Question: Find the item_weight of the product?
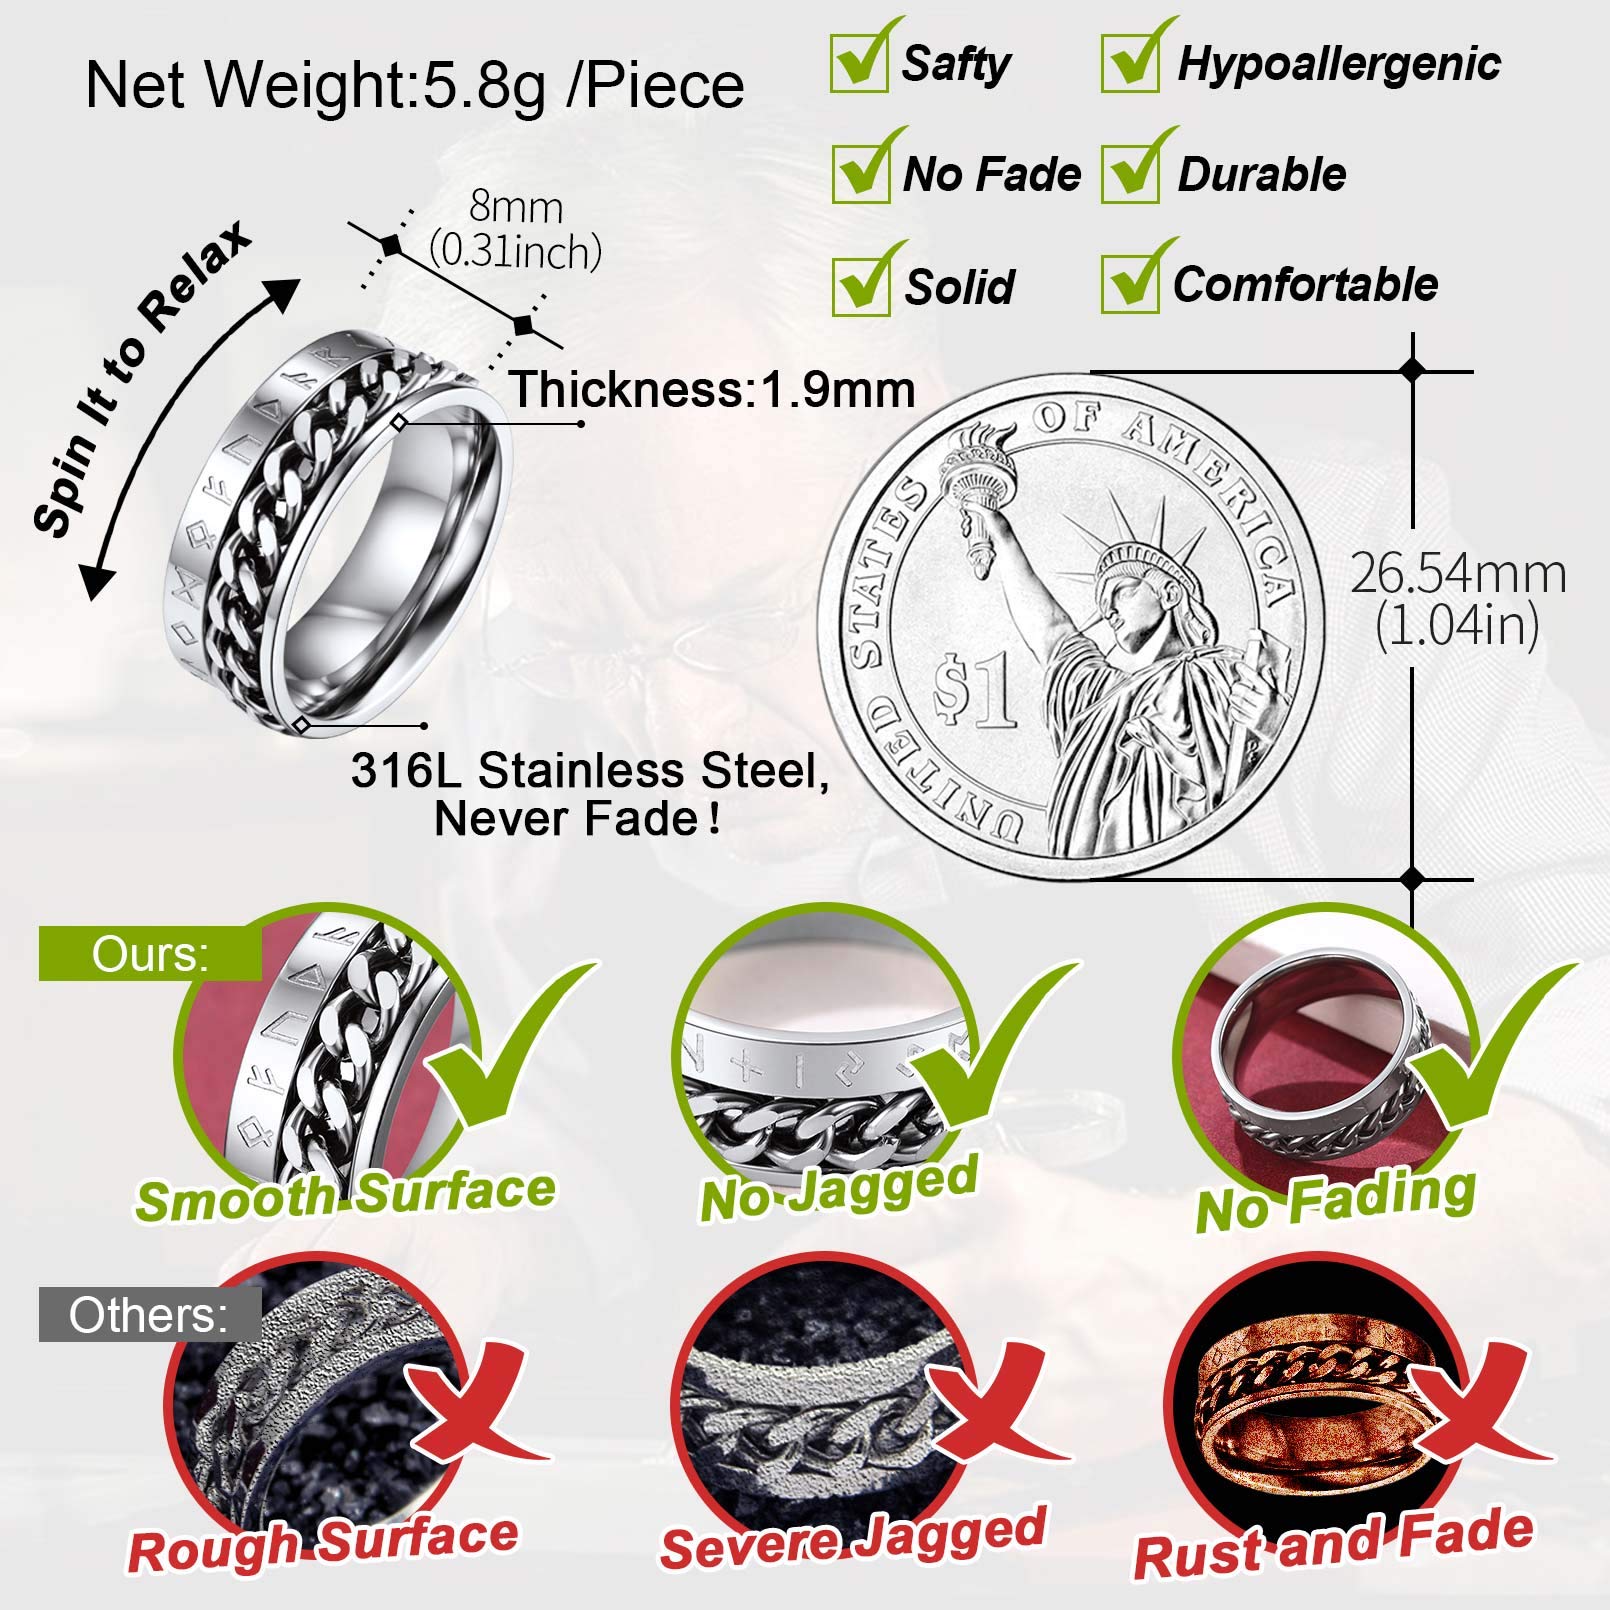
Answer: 5.8 gram